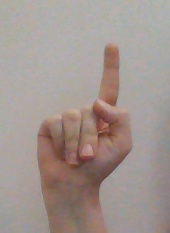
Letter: bb